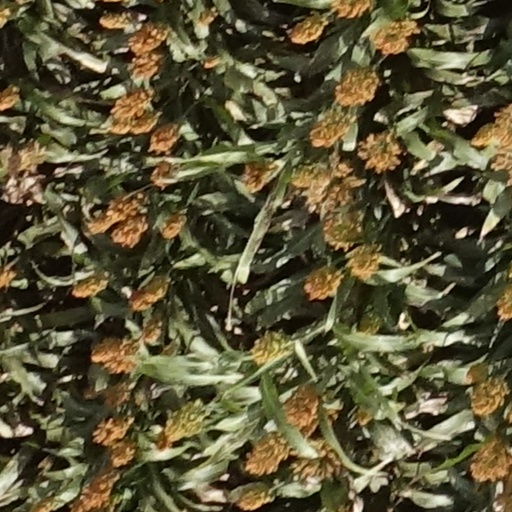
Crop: sorghum